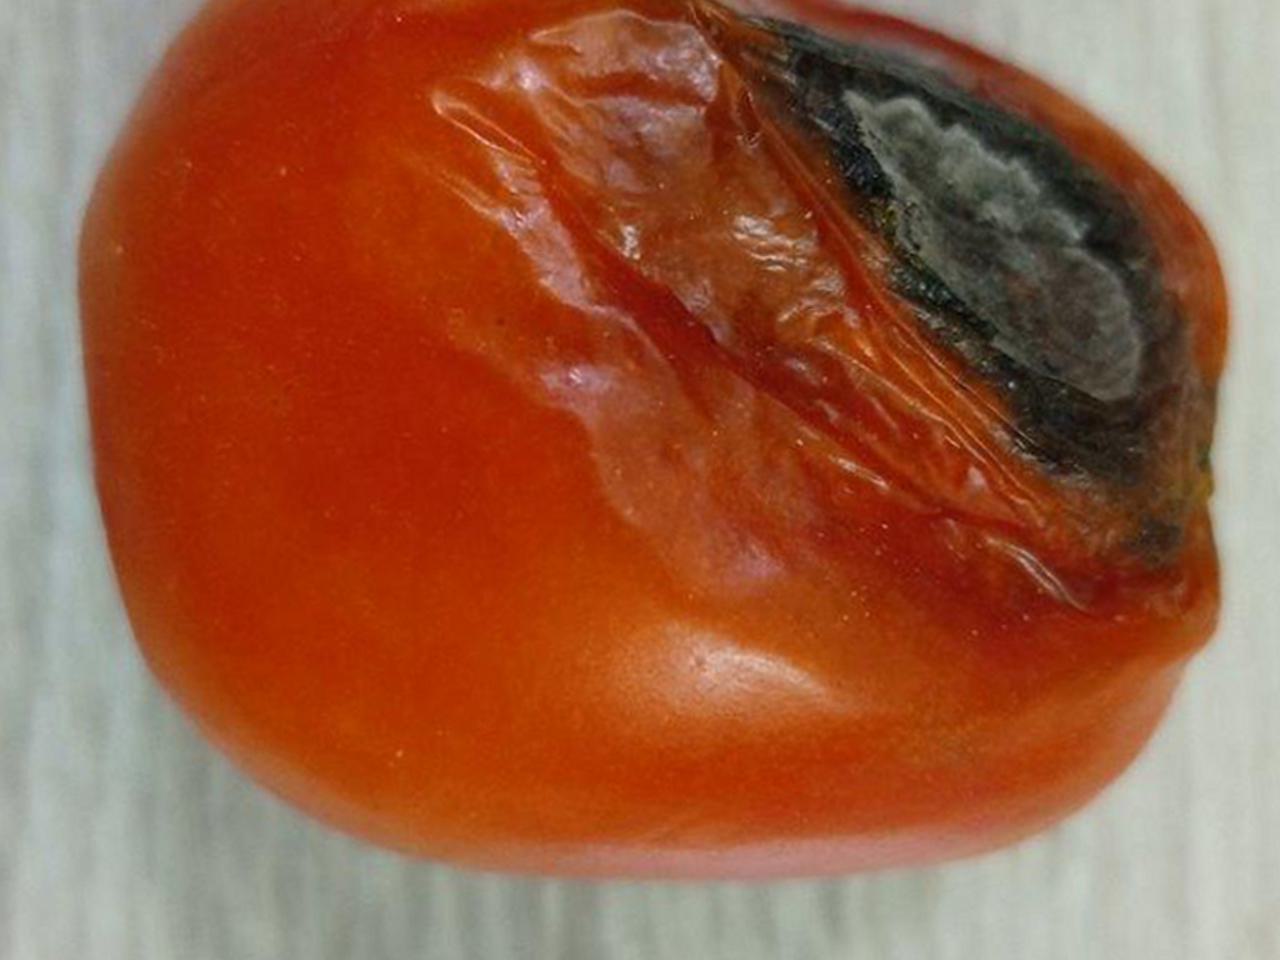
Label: Rotten